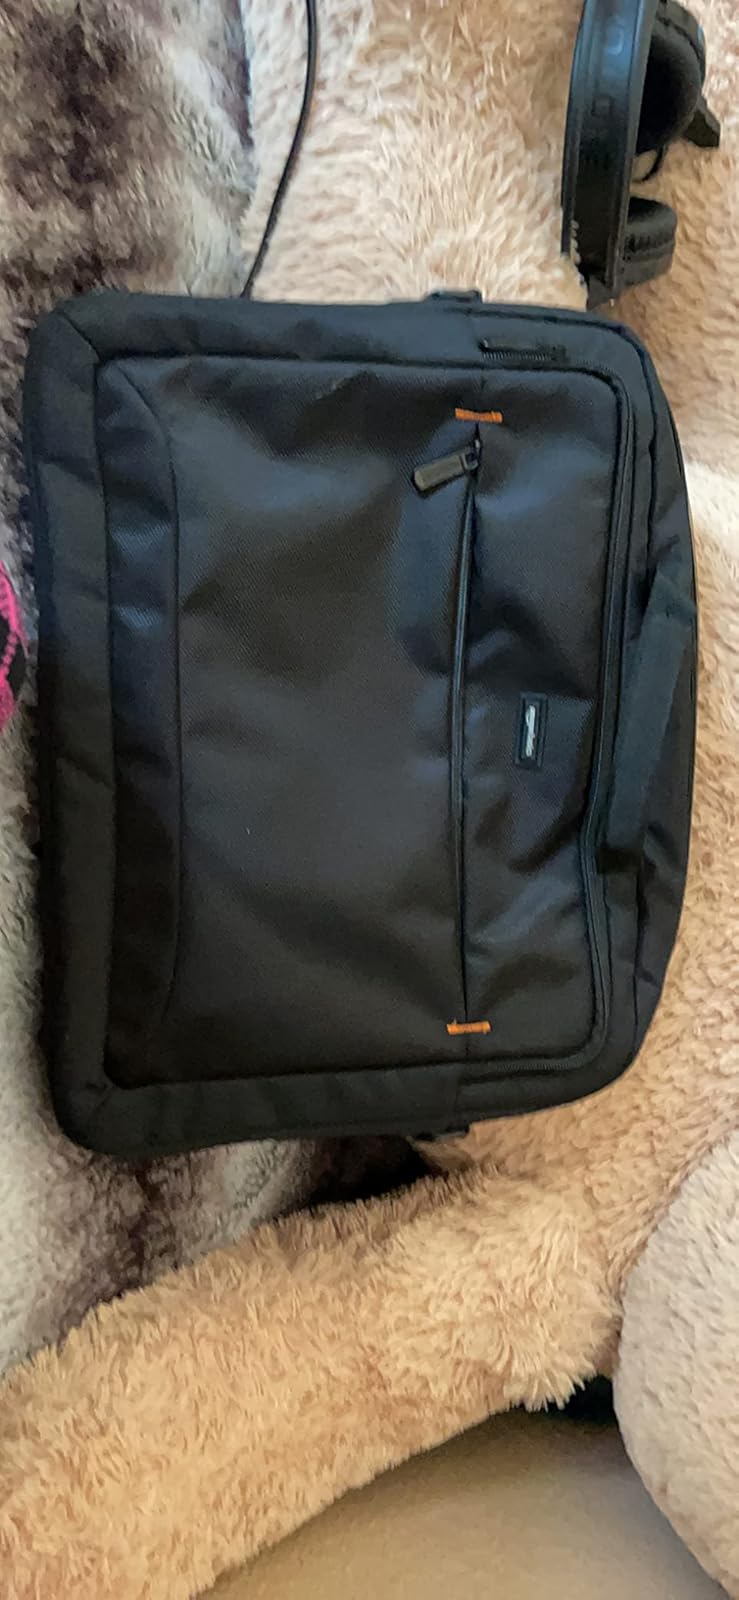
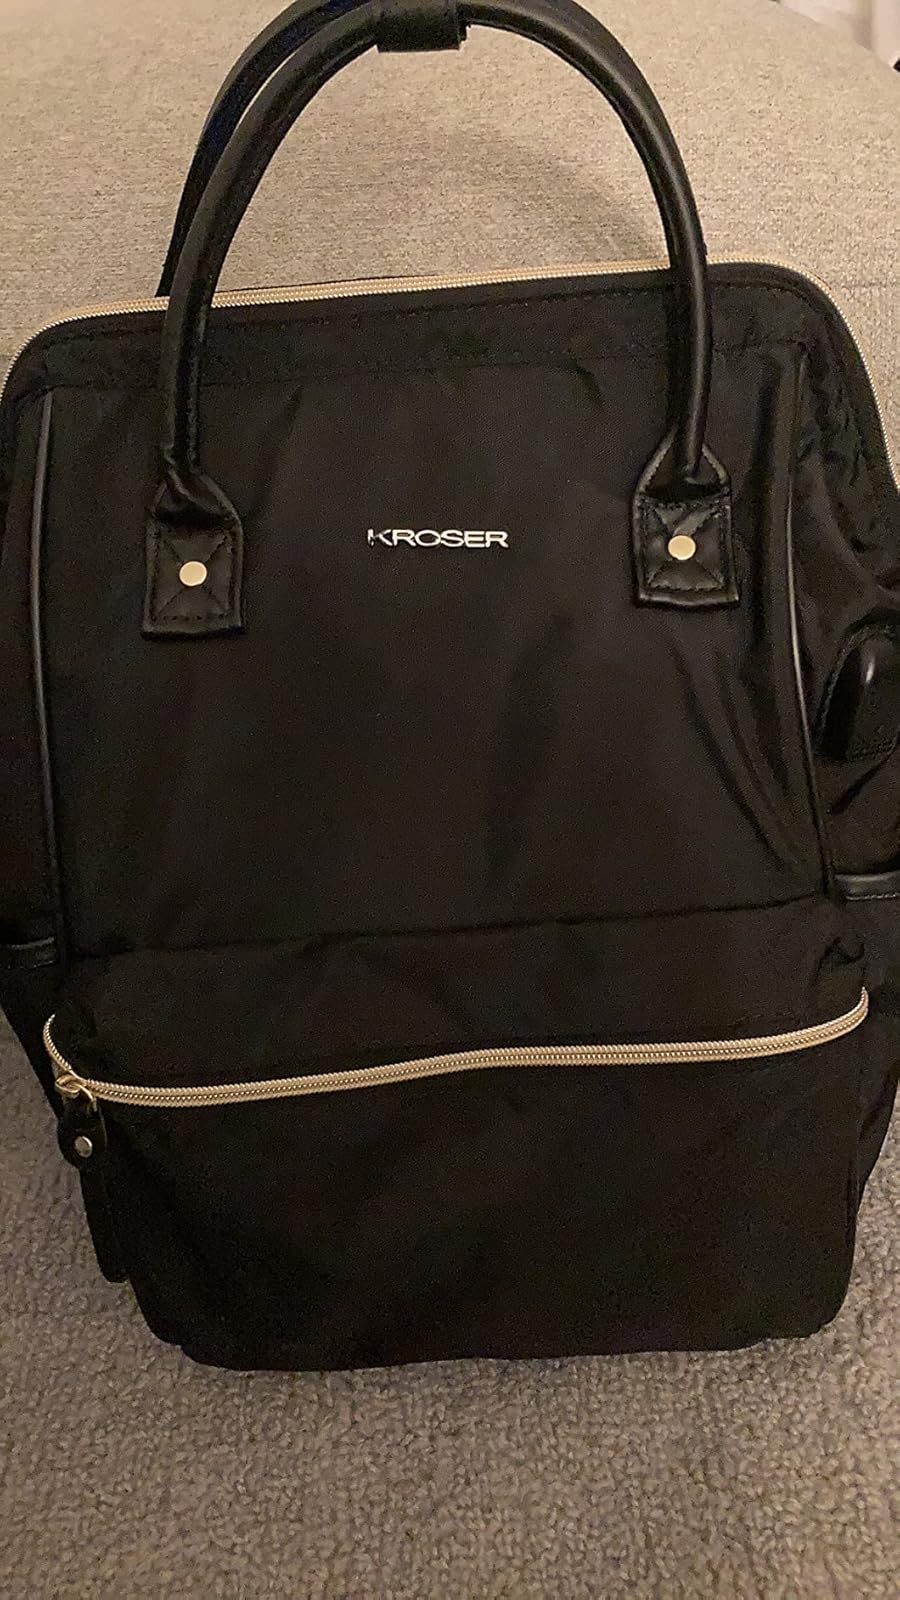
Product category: bag
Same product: no